Evesham Vale Light Railway

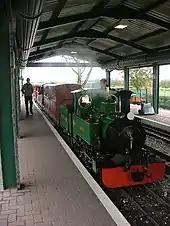
"St. Egwin" at Evesham Vale Light Railway in May 2005

The Valley Railway Adventure (formerly the Evesham Vale Light Railway) is a gauge railway that operates in Evesham Country Park in Worcestershire, England.